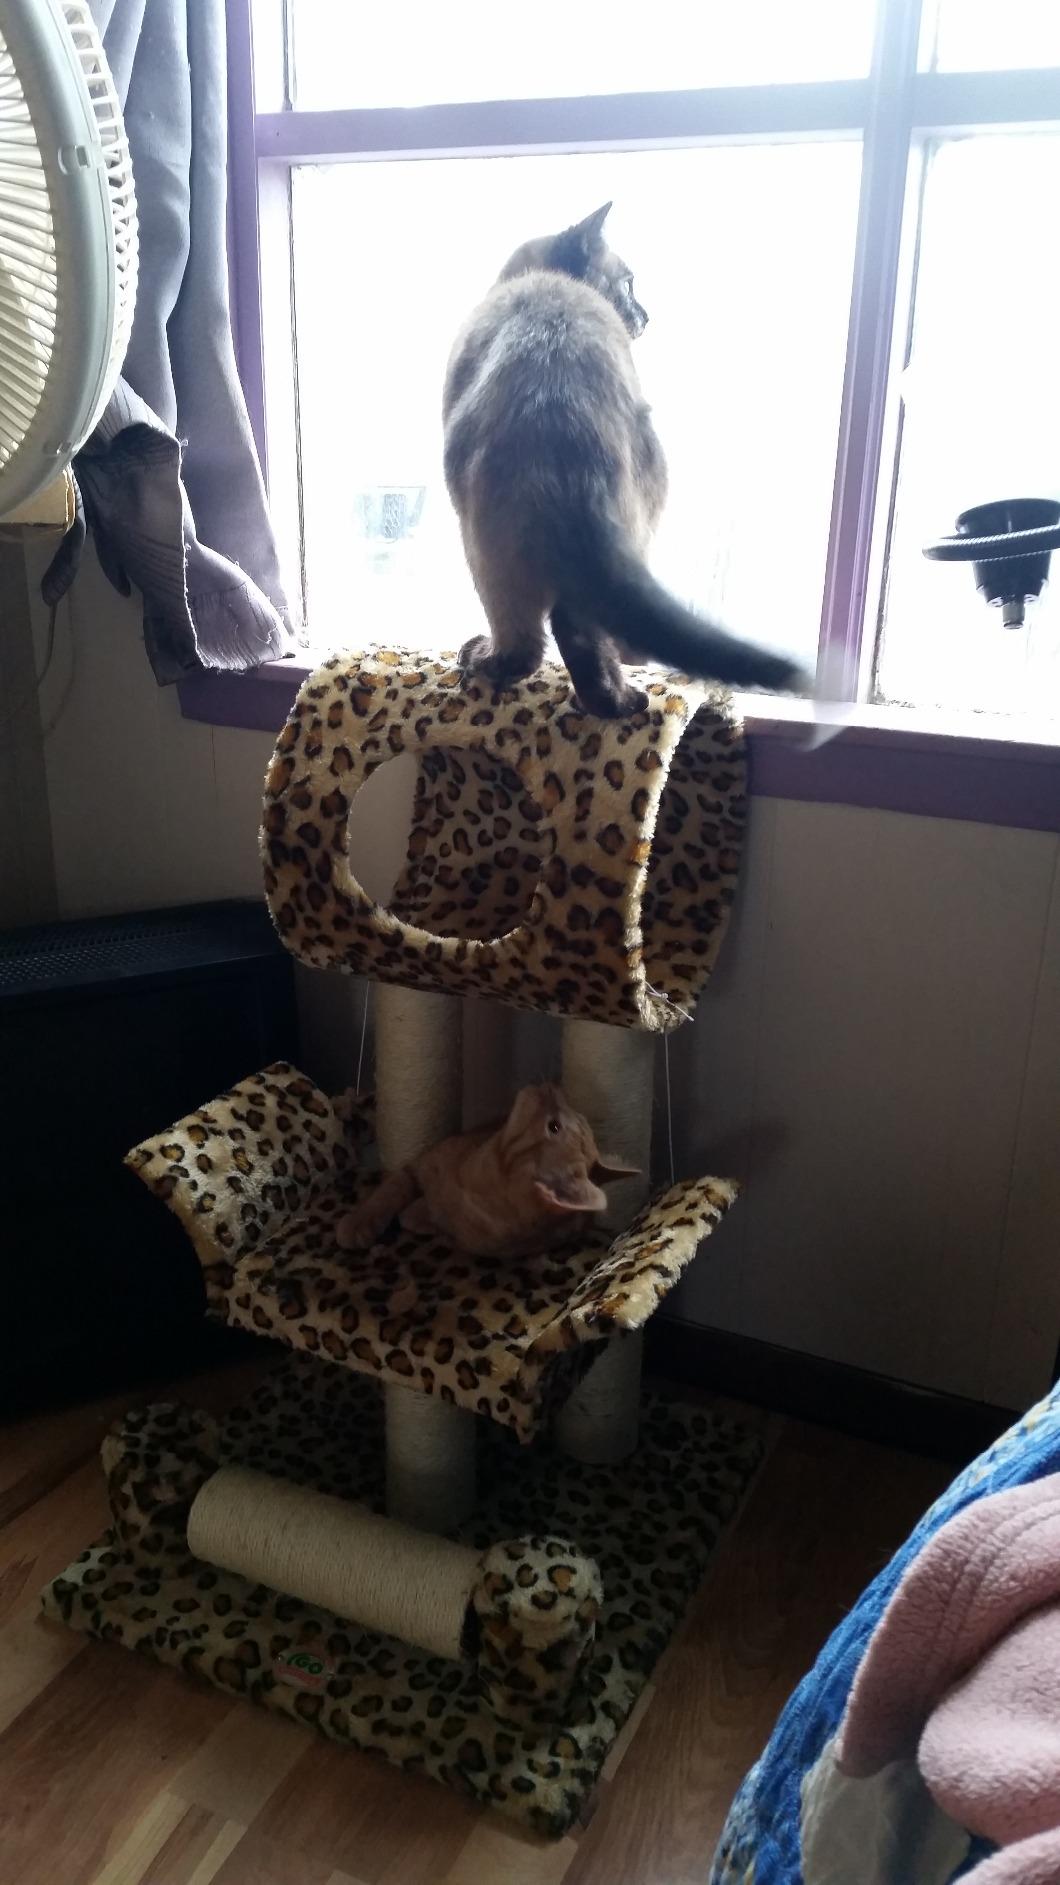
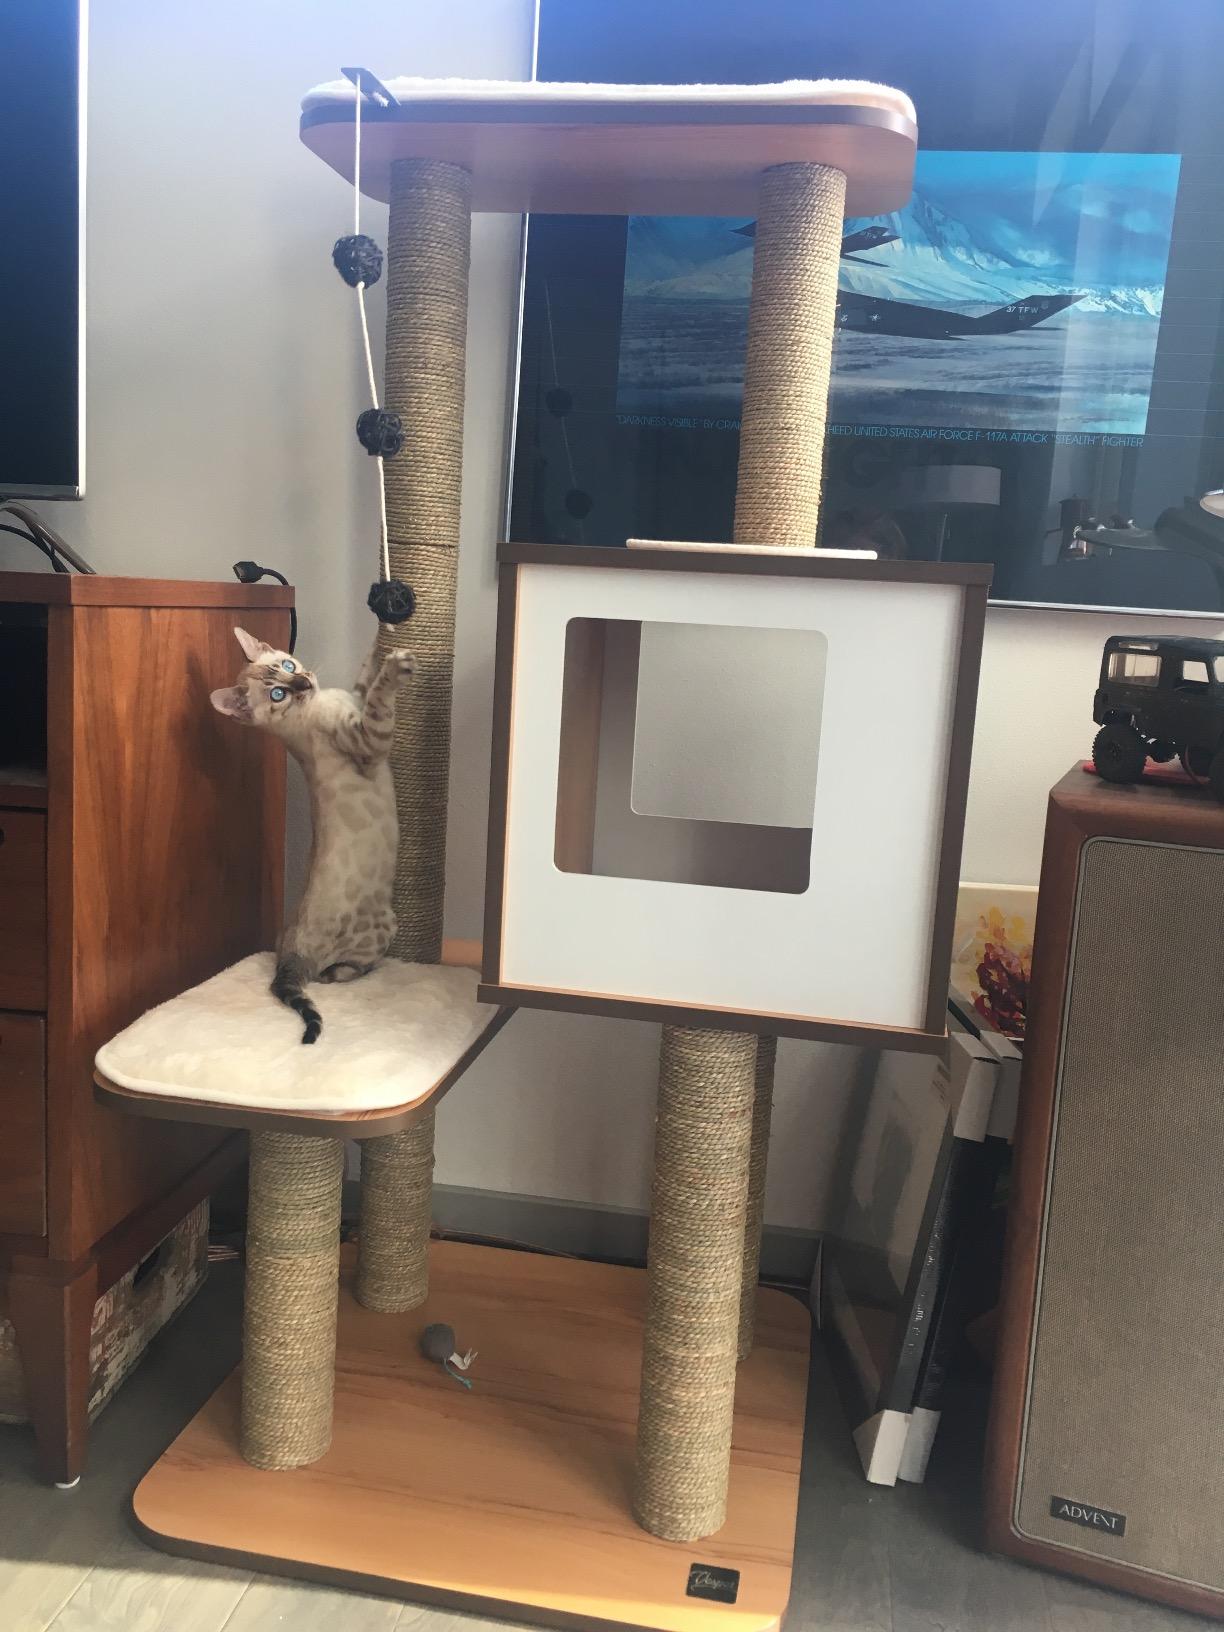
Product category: items_cat tree
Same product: no